1st G6 summit

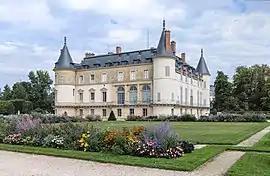
Château de Rambouillet

The 1st G6 summit took place on 15–17 November 1975, in Rambouillet, France. The venue for the summit meetings was the Château de Rambouillet near Paris.